Vanam Vari Krishnapuram

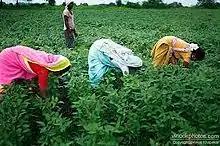
Agriculture Field1

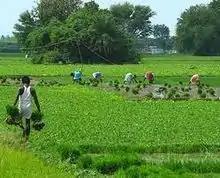
Agriculture Field2

Agriculture is the main occupation for villagers. The most common crops are rice, cotton and chilli. Other commercial crops such as white popinac and sugarcane, as well as mango and coconut plantations have flourished.